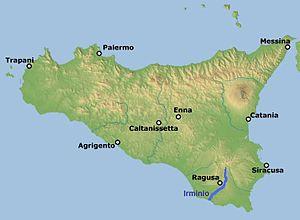
Carte du parcours de l'Irminio en Sicile
L'Irminio est un fleuve italien d'une longueur de 55 km qui se termine dans la mer Méditerranée au sud de la Sicile.